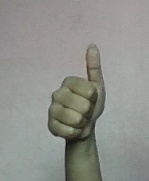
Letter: aleff